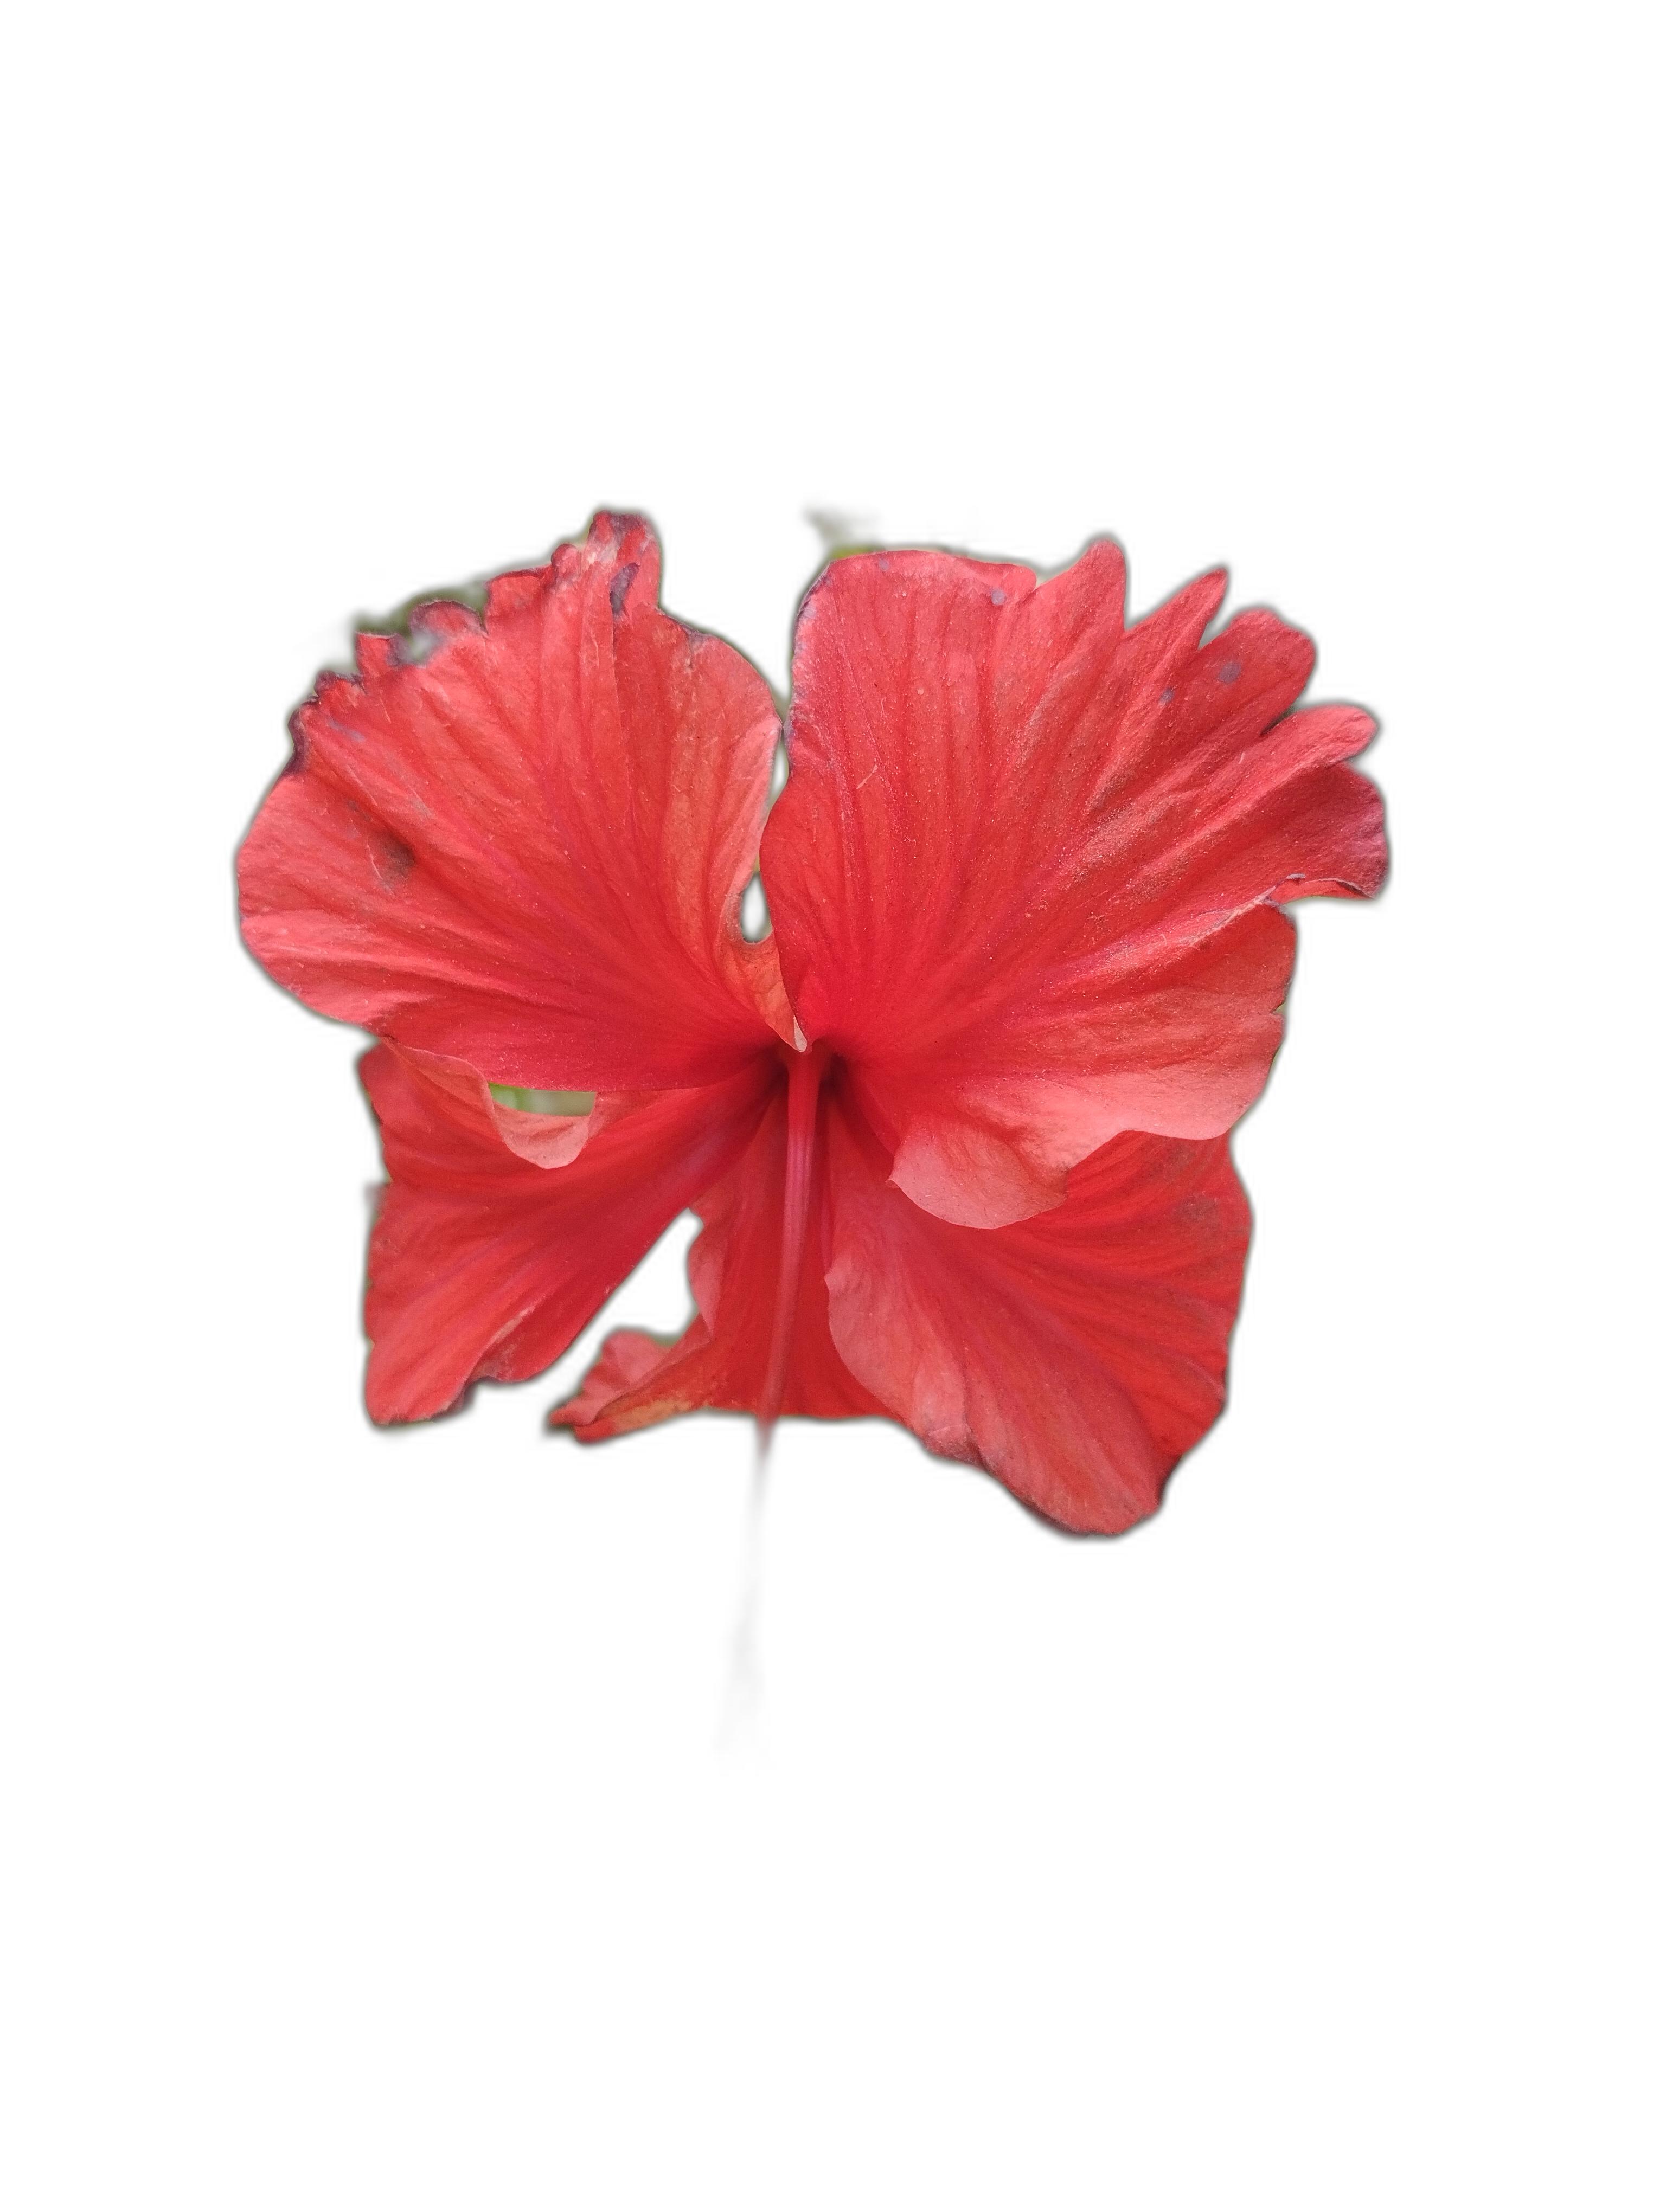
Label: Hibiscus